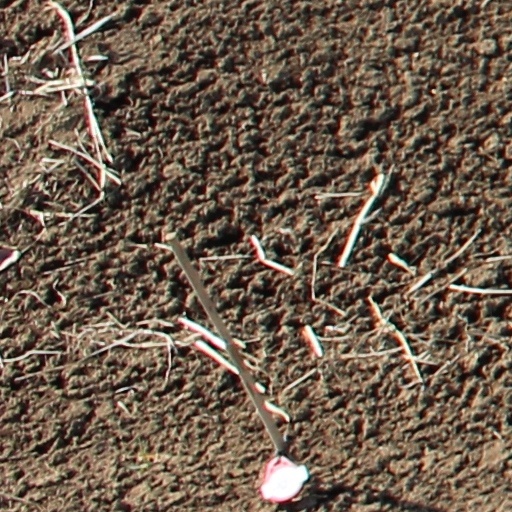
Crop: wheat